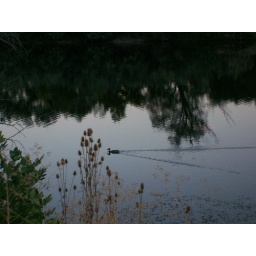
Lonely duck swimming in the lake at nightfall. (2007/9)